Vladimir Bochkov

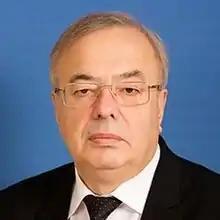

Vladimir Mikhailovich Bochkov (1 July 1946 – 31 March 2022) was a Russian politician. A member of United Russia, he served in the Federation Council from 2013 to 2018. He died on 31 March 2022, at the age of 75.